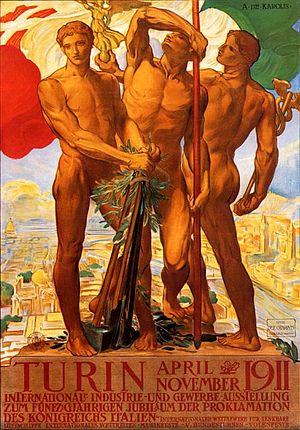
La peinture italienne a, dans le domaine de l'histoire de l'art, une place singulière tant par la variété de ses genres artistiques que par son rayonnement au-delà de l'Italie. La production picturale en Italie est intimement liée à l'histoire de la péninsule et plus généralement à l'histoire du continent européen. La peinture italienne s'est nourrie des influences des puissances qui ont dominé la péninsule pendant des siècles et, dans le même temps, elle a profondément influencé l’art de tout l’Occident.
L’Exposition universelle de 1911 se tint à Turin appellation officielle Esposizione internazionale dell'industria e del lavoro. Elle reçut 4 012 776 visiteurs.
L’érotisme dans la publicité suppose l'usage d'images à connotations sexuelles ou érotiques dans le but de favoriser la vente d'un produit ou d'attirer l'attention sur celui-ci. Cette technique de communication est une des composantes du marketing publicitaire.